Frederick C. Weyand

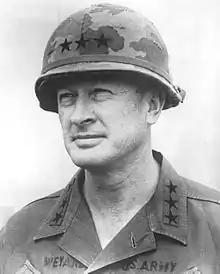
Lieutenant General Weyand as Commander of II Field Force in Vietnam

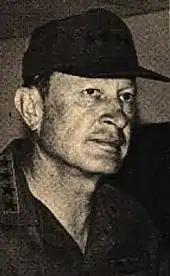
1975 photo of General Fred C. Weyand

From 1940 to 1942, Weyand was assigned to active duty and served with the 6th Field Artillery. He graduated from the Command and General Staff College at Fort Leavenworth in 1942 and served as adjutant of the Harbor Defense Command in San Francisco from 1942 to 1943. He moved on to the Office of the Chief of Intelligence for the US War Department General Staff in 1944. He became assistant chief of staff for intelligence in the China-Burma-India Theater from 1944 to 1945. In the immediate aftermath of the war he was in the Military Intelligence Service in Washington, D.C. from 1945 to 1946.